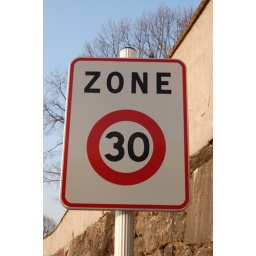
French street sign in the French Alps.